Hem Heng

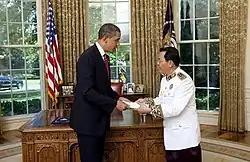
Hem Heng presenting his credentials to U.S. President Barack Obama at the White House in 2009.

Hem Heng was born on 8 November 1951 in Kampong Cham Province. A diplomat with more than 30 years' experience in foreign affairs, he studied at the Agricultural School of Prek Leap and graduated in 1970. His diplomatic career started in June 1979, following the overthrow of the Khmer Rouge, when he joined the Ministry of Foreign Affairs and International Cooperation. From 1983 to 1985, he worked as the bureau chief in the ministry's Protocol Department. Following this duty, his first foreign assignment took him to Hanoi, Vietnam, where he served as second secretary in the Cambodian embassy.